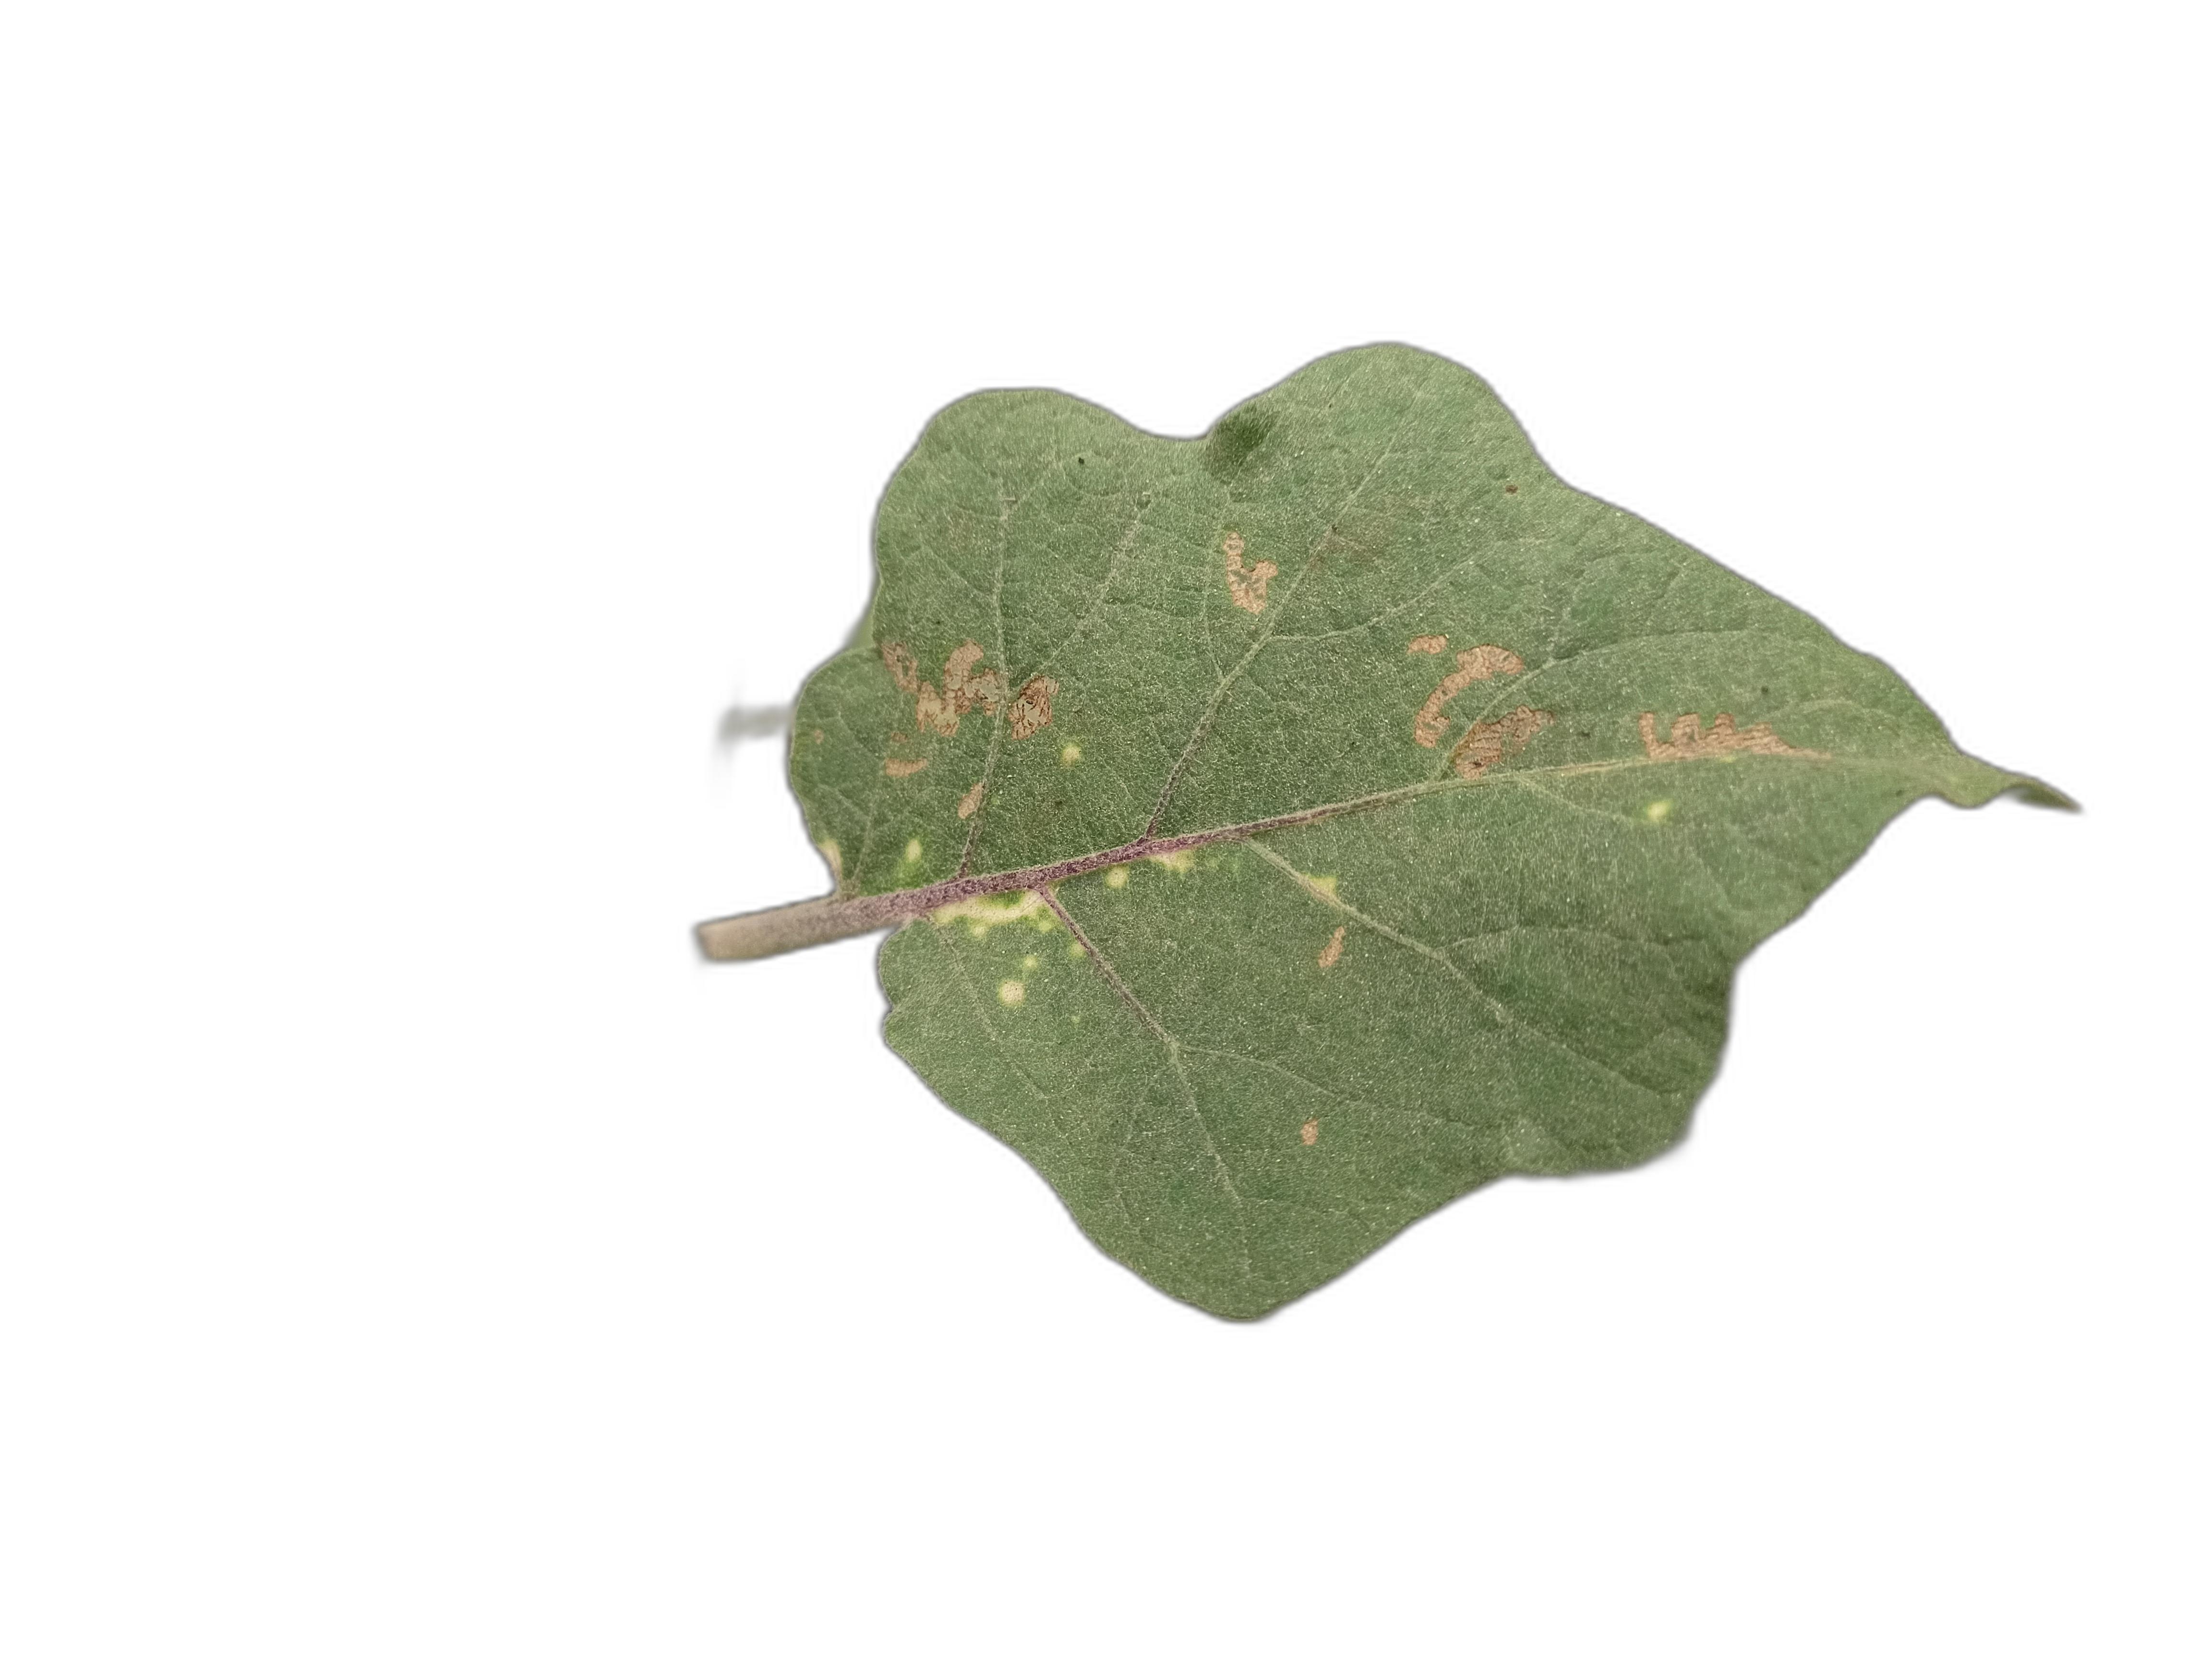
Label: Insect Pest Disease